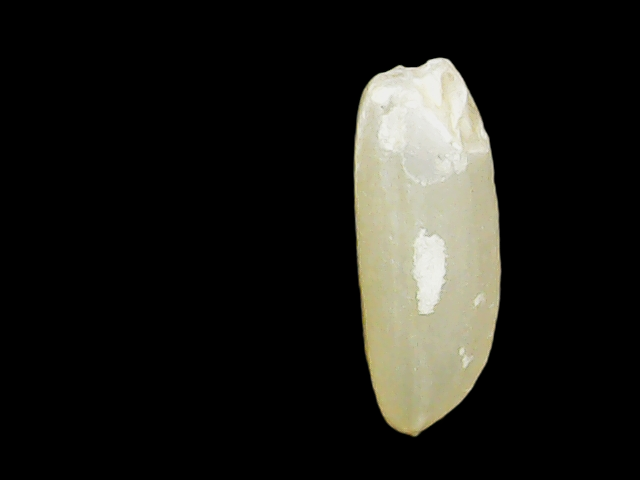
Rice variety: Binadhan12